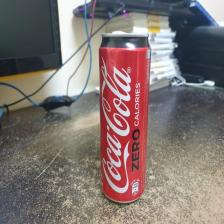
Label: cans